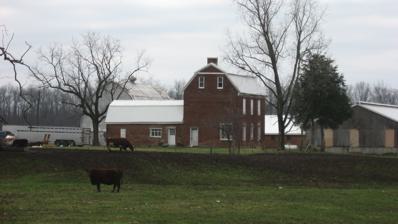
Building: Wilson–Lenox House
Country: United States of America
Year built: 1816
Historic house in Ohio, United States United States historic place Wilson–Lenox House U.S. National Register of Historic Places Northern side of the house, surrounded by other buildings Show map of Ohio Show map of the United States Location 9804 Houston Rd., Washington Township , Shelby County , Ohio Nearest city Sidney Coordinates 40°15′21″N 84°14′55″W / 40.25583°N 84.24861°W / 40.25583; -84.24861 Area less than one acre Built 1816 Architectural style Dutch Colonial NRHP reference No. 80003233 Added to NRHP March 27, 1980 The Wilson–Lenox House , also known as the "Marvin Ditmer House", is a historic house west of Sidney in Washington Township , Shelby County , Ohio , United States .  Built in the Dutch Colonial style, the house was built in the 1810s; it was the first brick house in Shelby County. Sources disagree about its date of construction: some believe that it was built in 1810, while others hold that it was erected in 1816. John Wilson settled in present-day Washington Township in 1807, having come from Warren County with his family.  Here he built his homestead, including the county's first brick house, and he quickly grew in wealth.  His daughter Sally married James Lenox, a native of Virginia who moved to Washington Township in 1845; their son was Hamilton Clay ("H.C.") Lenox, a well-known resident of the area who inhabited the house until his unexpected death on August 20, 1893. Lenox's Dutch Colonial house is a two-and-a-half story building with a gambrel roof. Built on a foundation of sandstone , its walls are brick with limestone elements. Because of its well-preserved architecture, the house was listed on the National Register of Historic Places in 1980. As the county's oldest brick house, it was seen as a prominent example of settlement-era architecture in its vicinity. References